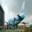
Label: airplane